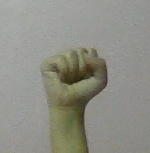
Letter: saad